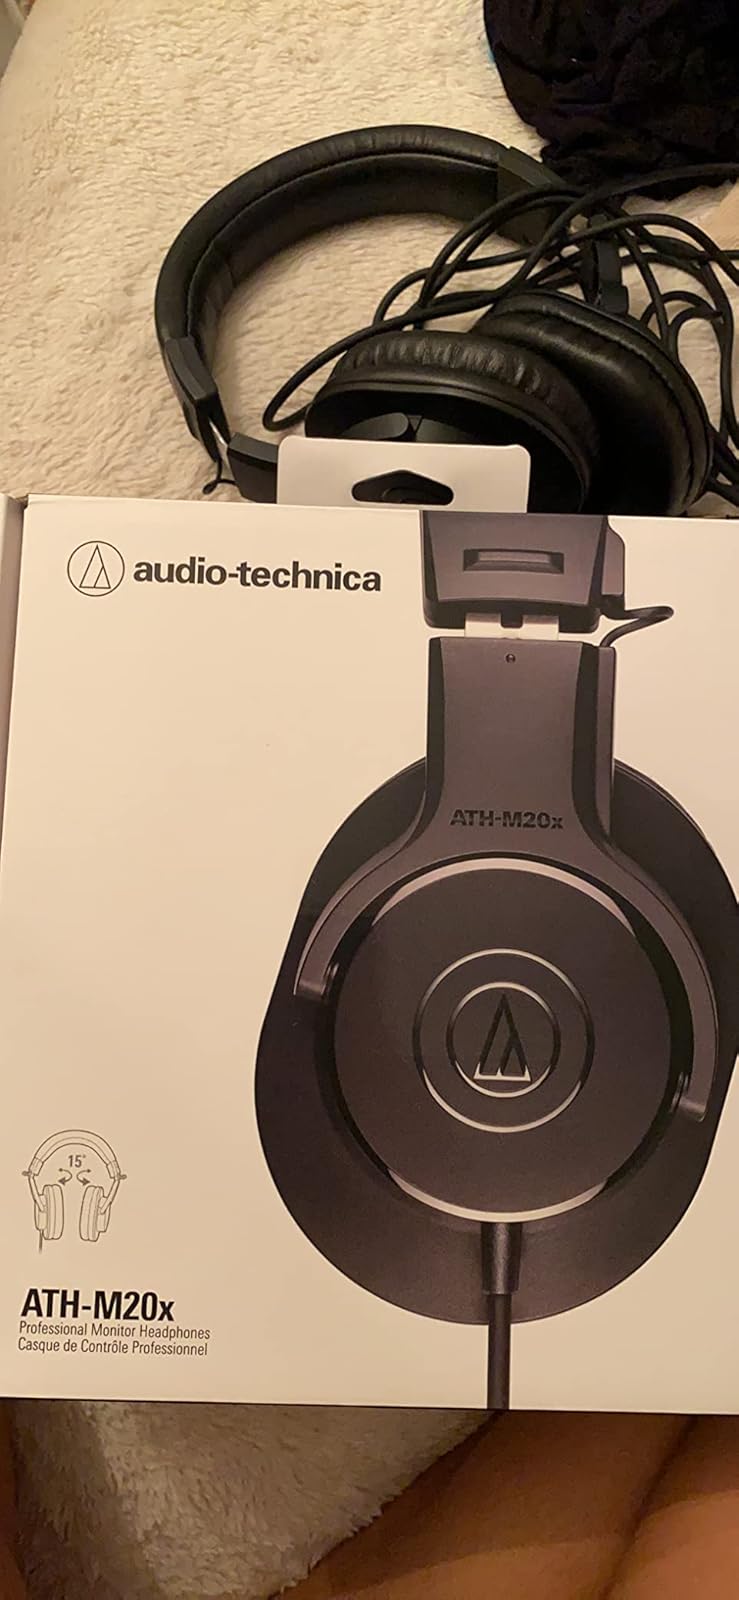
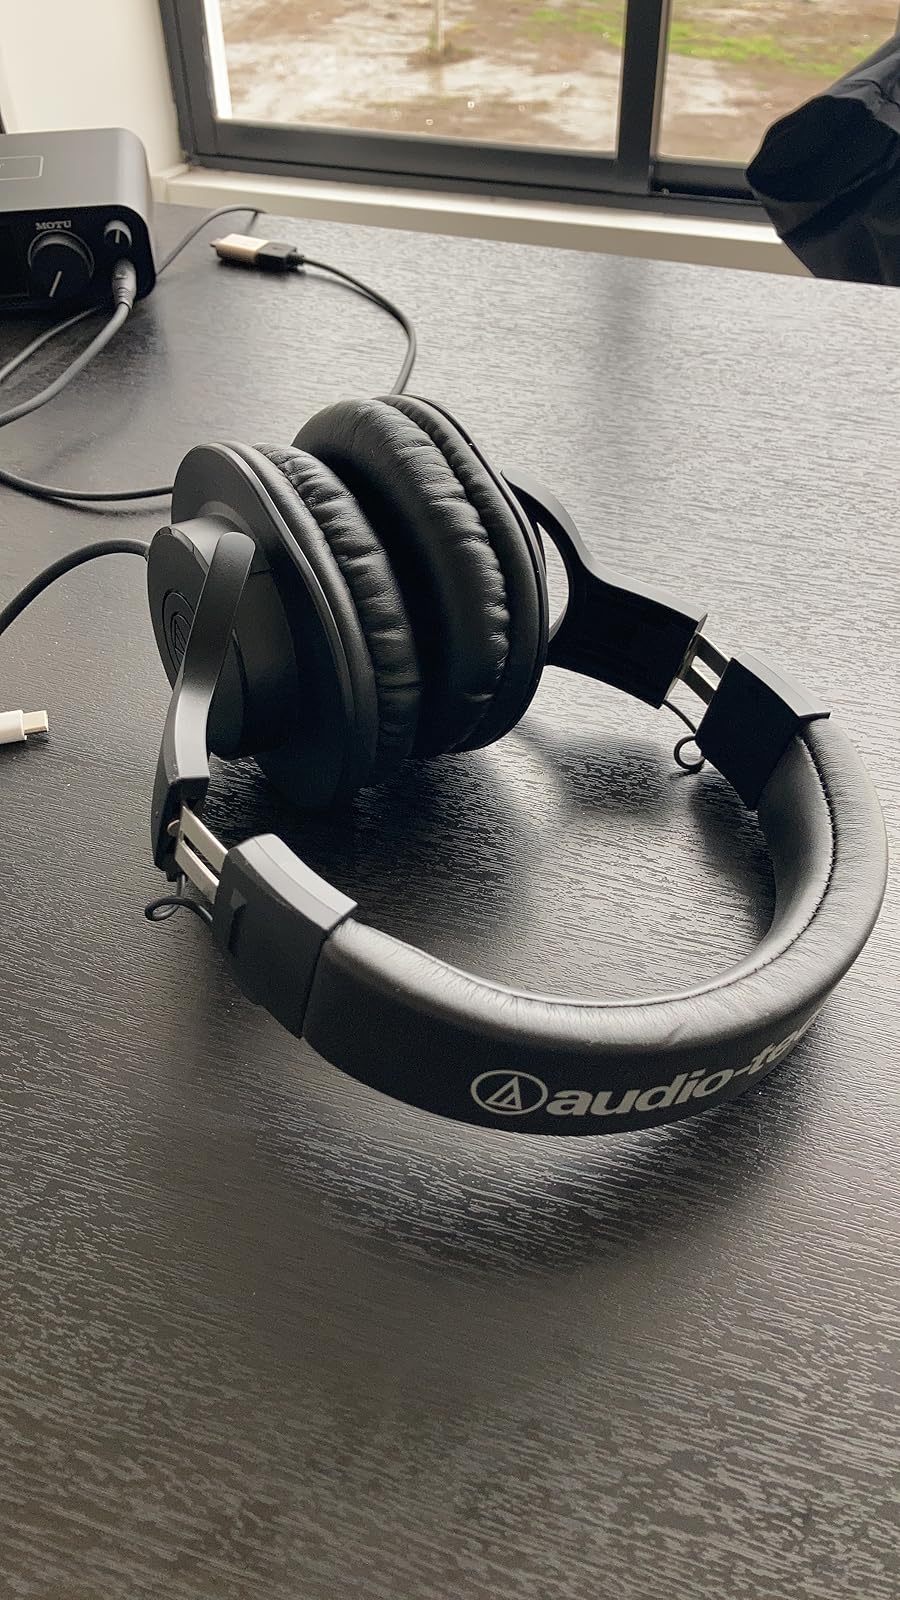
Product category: headphones
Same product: yes